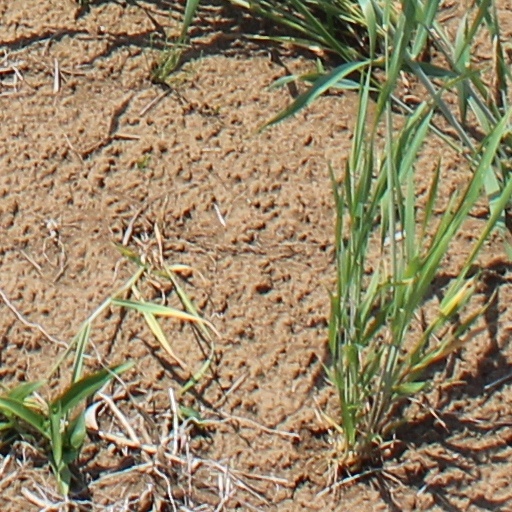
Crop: wheat